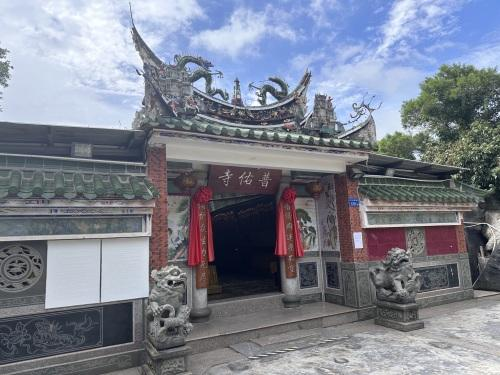
地标名称：普佑寺
所在城市：厦门市·思明区